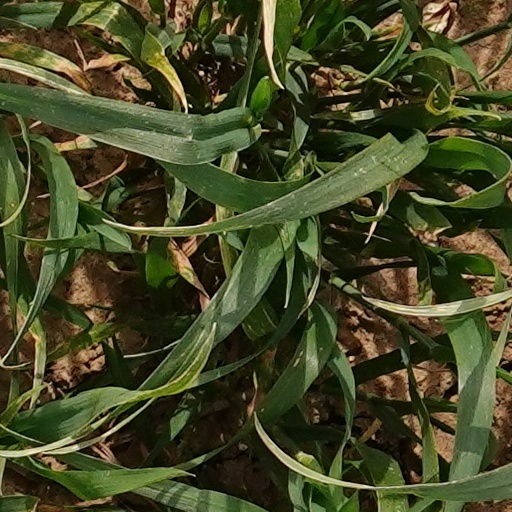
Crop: wheat